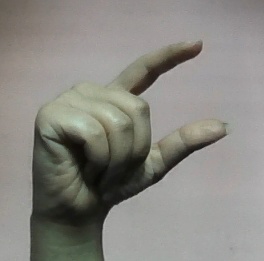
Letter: dal